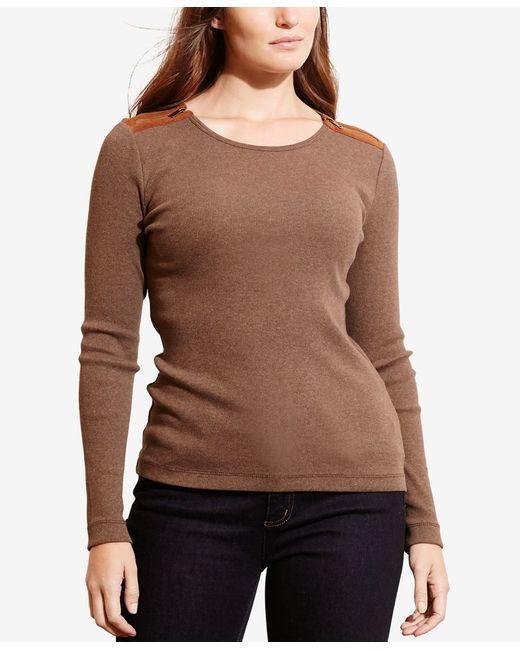
braunes, tailliertes, lässiges Oberteil mit langen Ärmeln